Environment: real
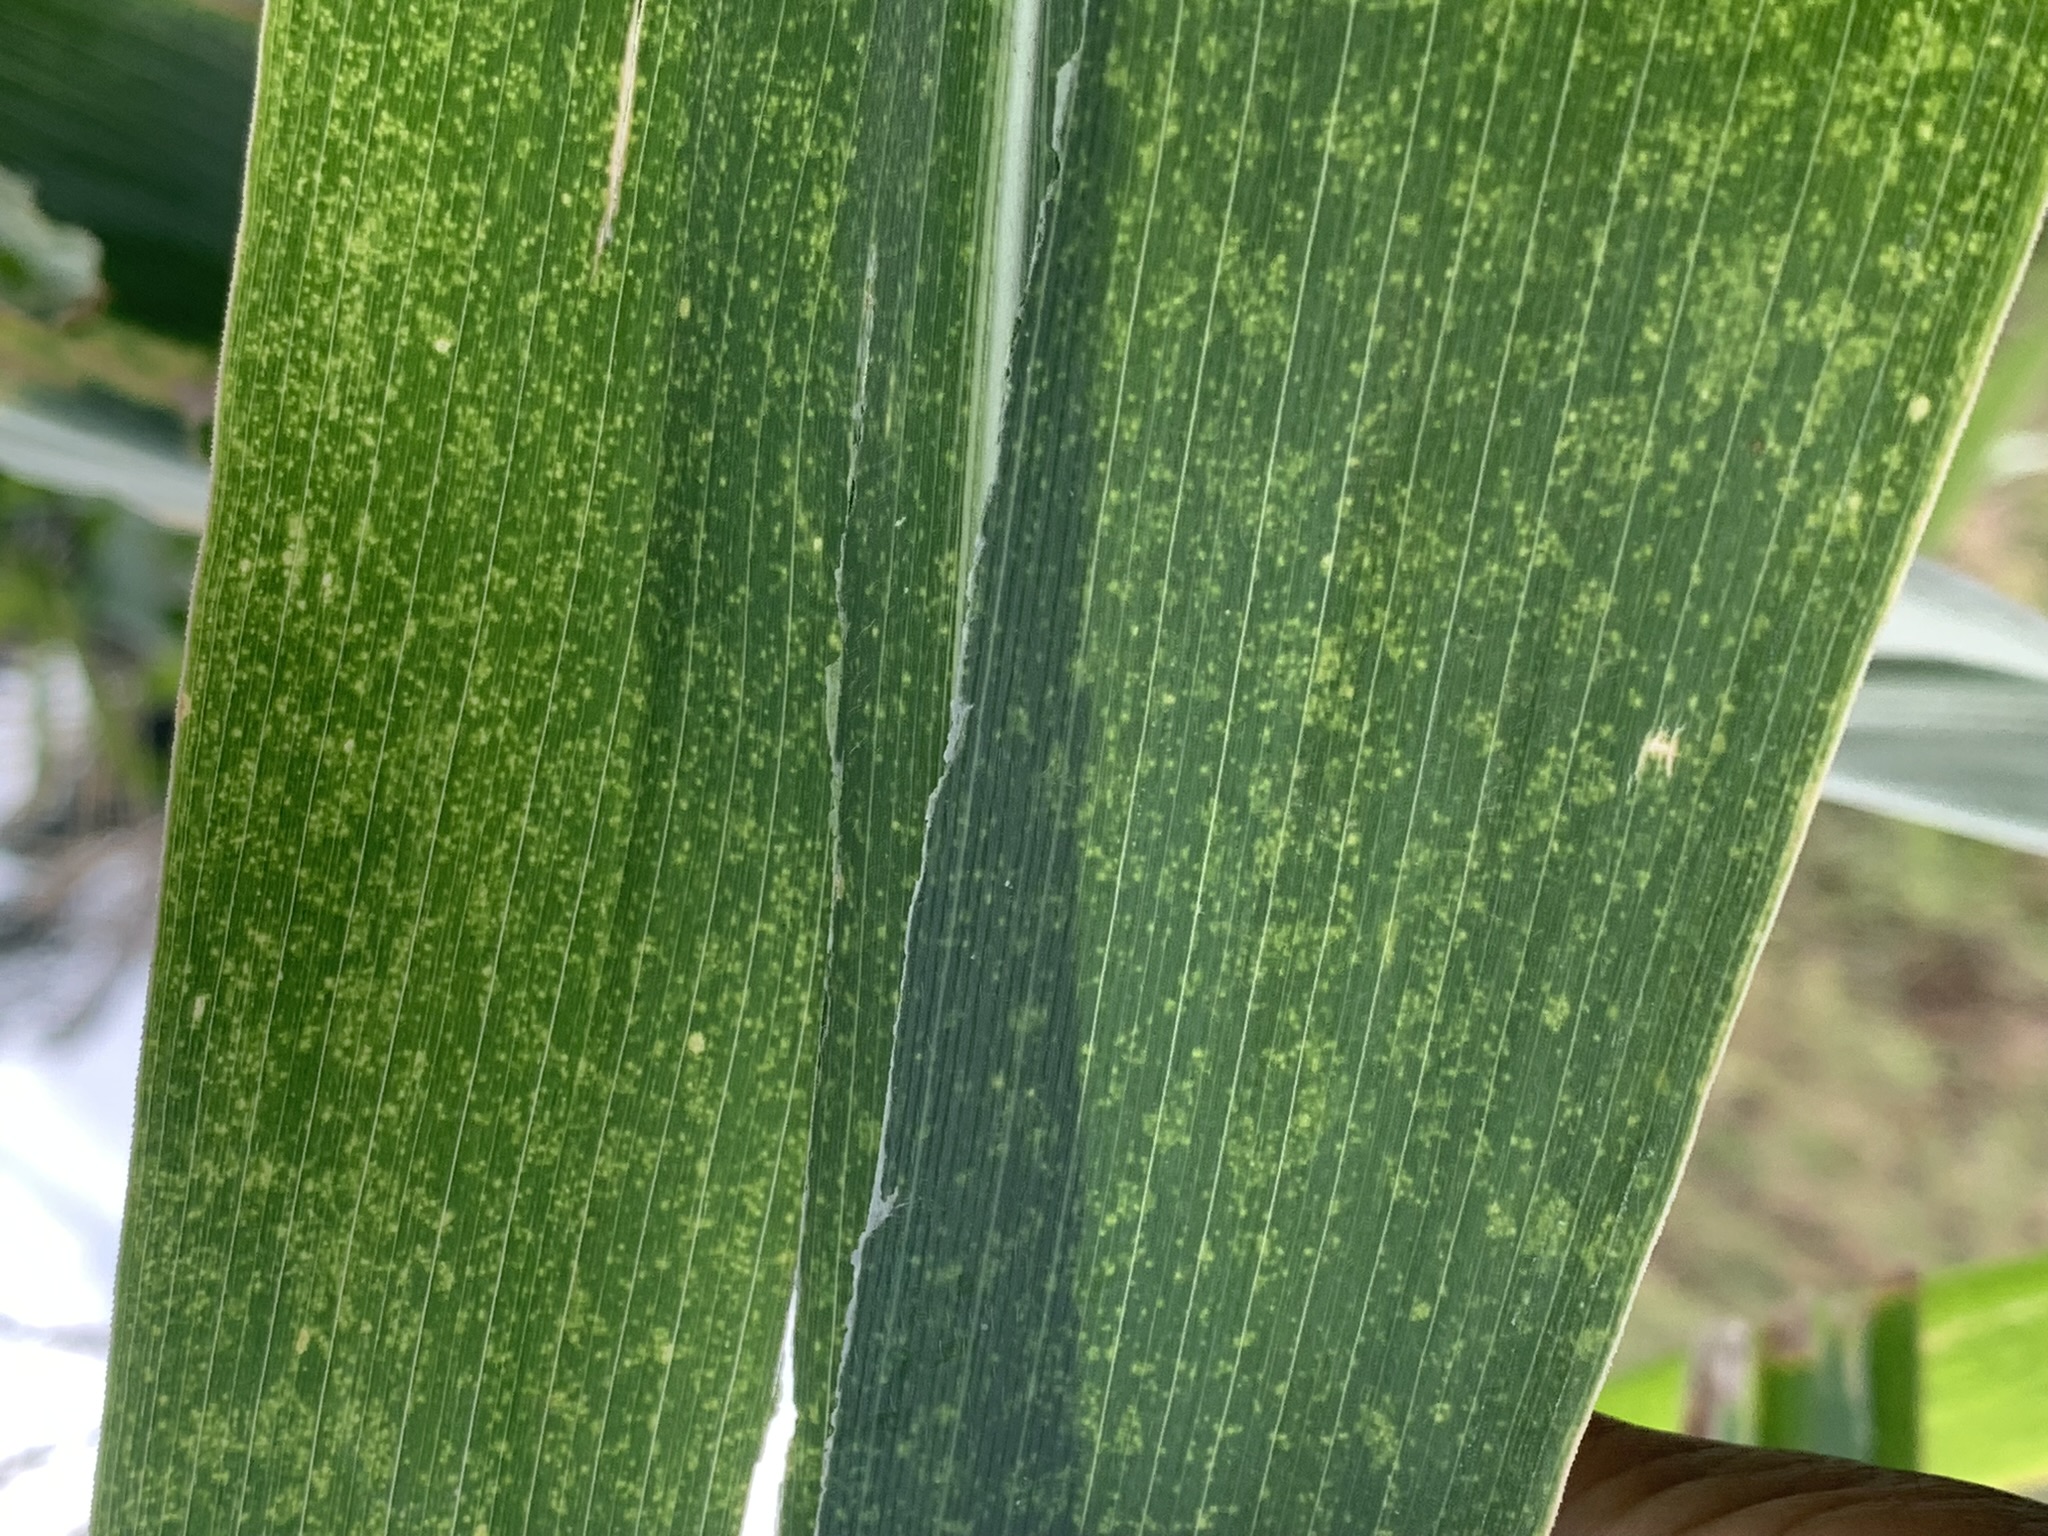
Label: lethal_necrosis